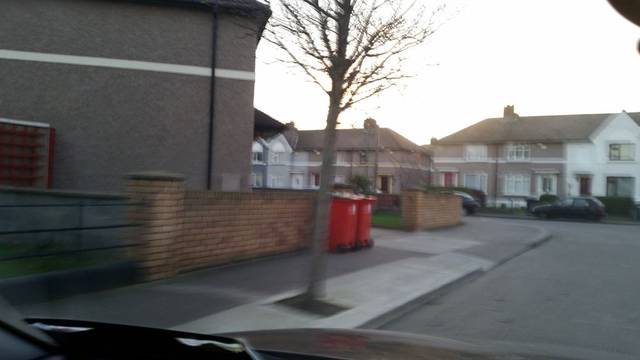
Region: Ireland
Coordinates: 53.388, -6.249